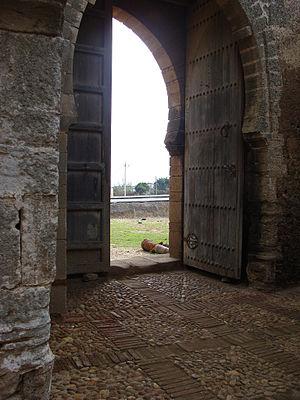
Sidi Ahmed Hajji est un marabout marocain et un chef militaire de Salé. Il est notamment connu comme un moudjahid pour avoir expulsé les Espagnols des plages de la Mehdia. Il est le dernier grand saint de Salé.
Mehdia est une ville du Maroc. Elle est située dans la région de Rabat-Salé-Kénitra. C'est une pittoresque petite ville côtière située près de la ville de Kénitra à 30 km au nord-est de la capitale Rabat.